Angoisse

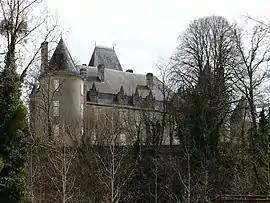
Chateau of Rouffiac

Angoisse is a commune in the Dordogne department in Nouvelle-Aquitaine in southwestern France.